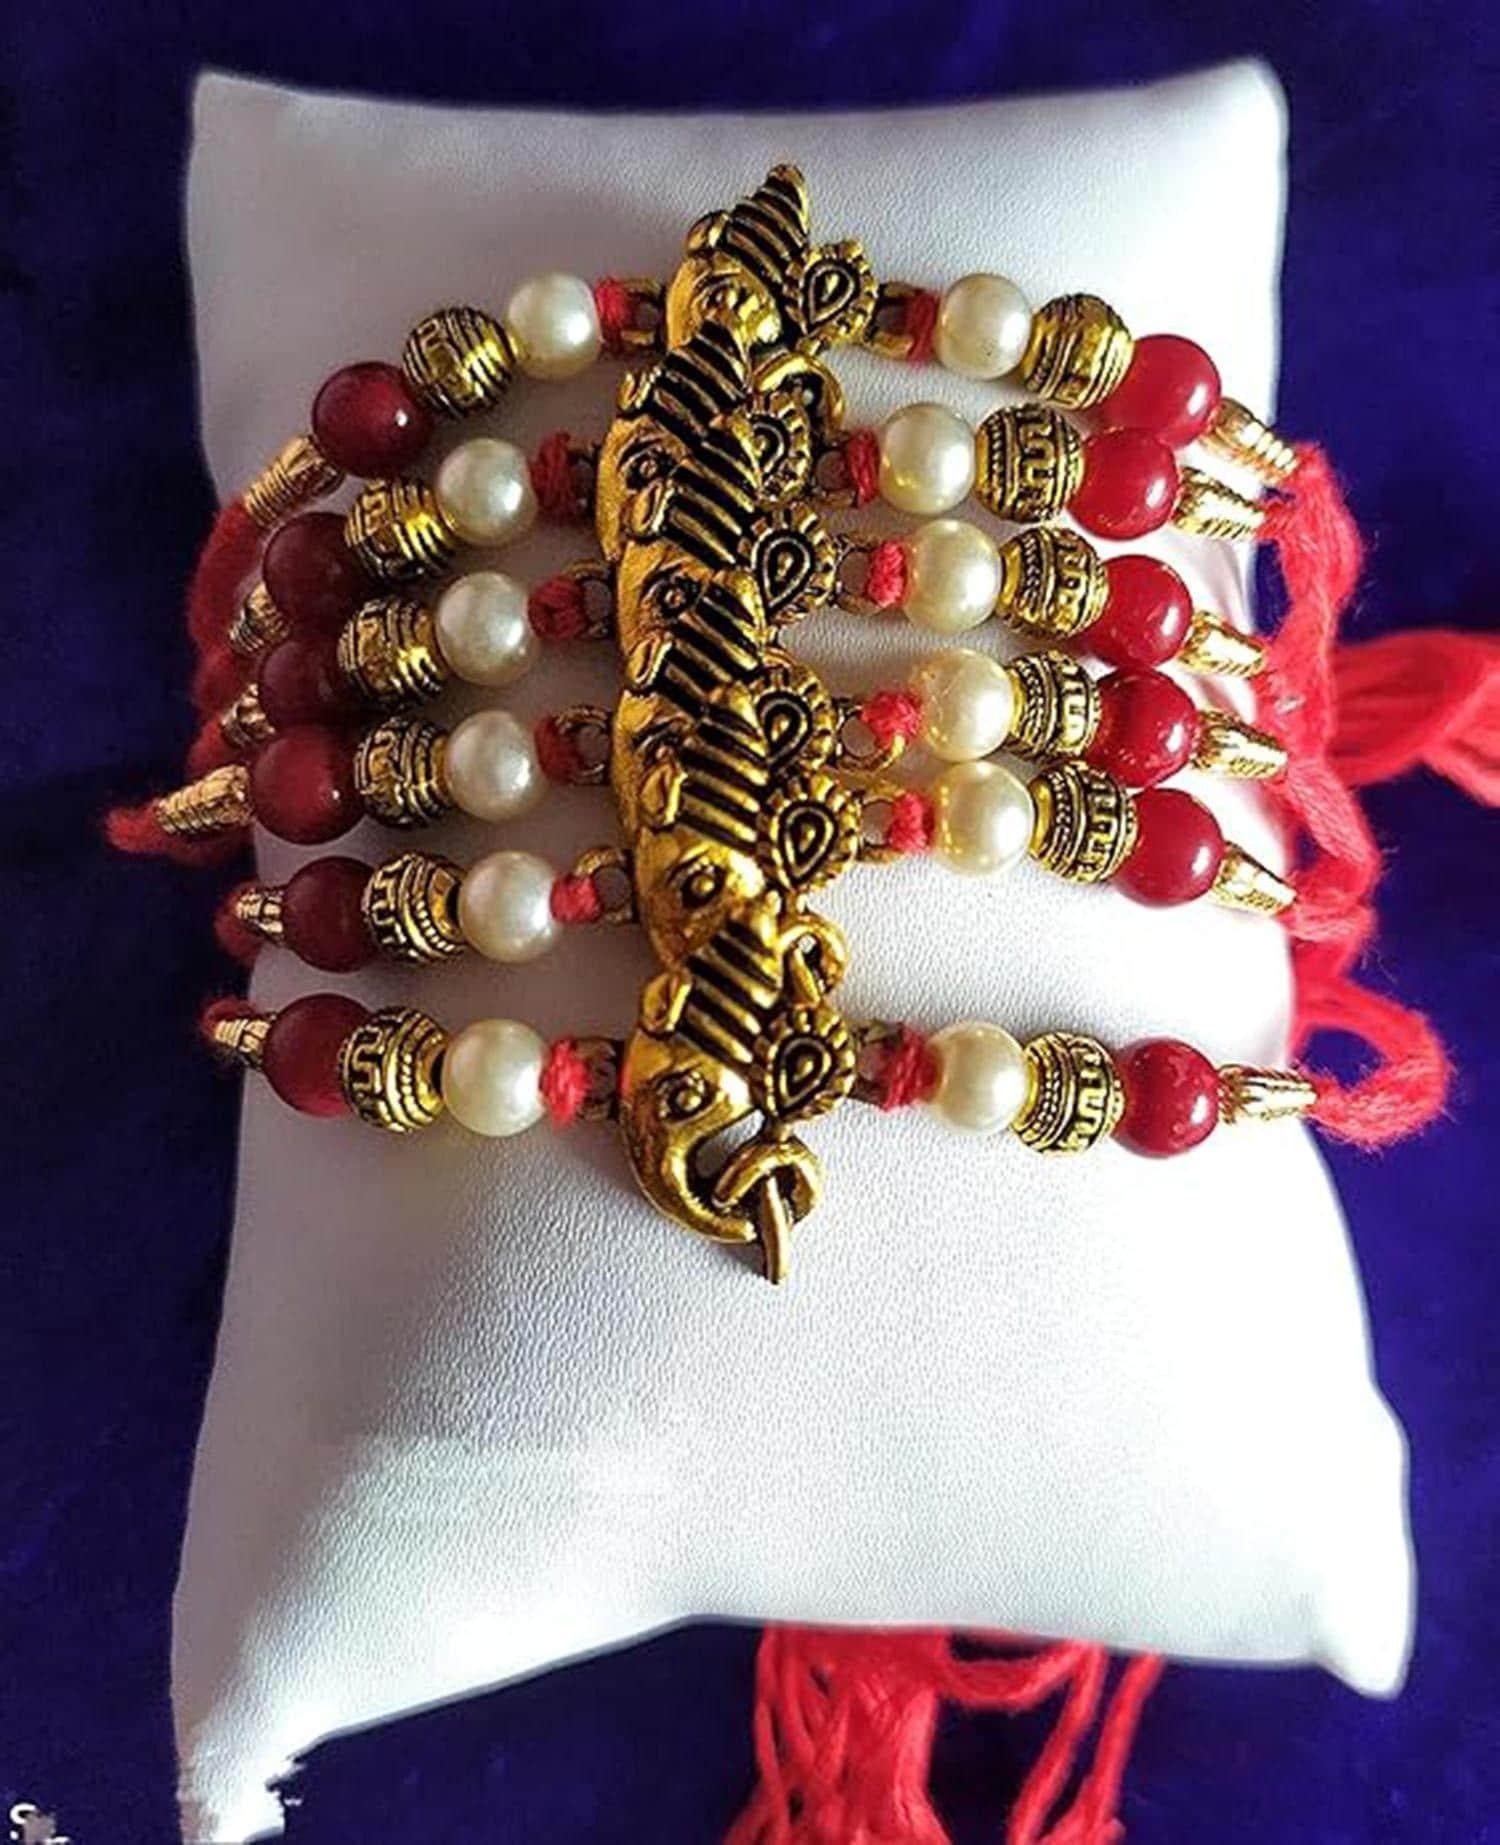
Untouched Set of 6 Traditional Handmade Rudraksh with Ganeshji Designer Rakhi for Bhaiya - Perfect Rakhi for Brothers on Rakshabandhan Celebration
Type: Rakhis
Brand: Untouched
Price: Rs. 299
 This set of 6 traditional handmade Rudraksh with Ganeshji designer rakhi bracelets is the perfect way to celebrate Rakshabandhan with your beloved brother. Each rakhi features beautifully crafted Rudraksh beads and a Ganeshji pendant, which are symbols of good luck and protection in Hinduism. The intricate design of each rakhi is handmade with care, ensuring that each bracelet is unique and special. These rakhis are not only stunning in design but also hold significant cultural and spiritual value, making them the perfect choice for brothers who appreciate tradition and style. your brother's day extra special with these beautiful rakhis
Features: Pack of 6
Included: 6-Rakhis